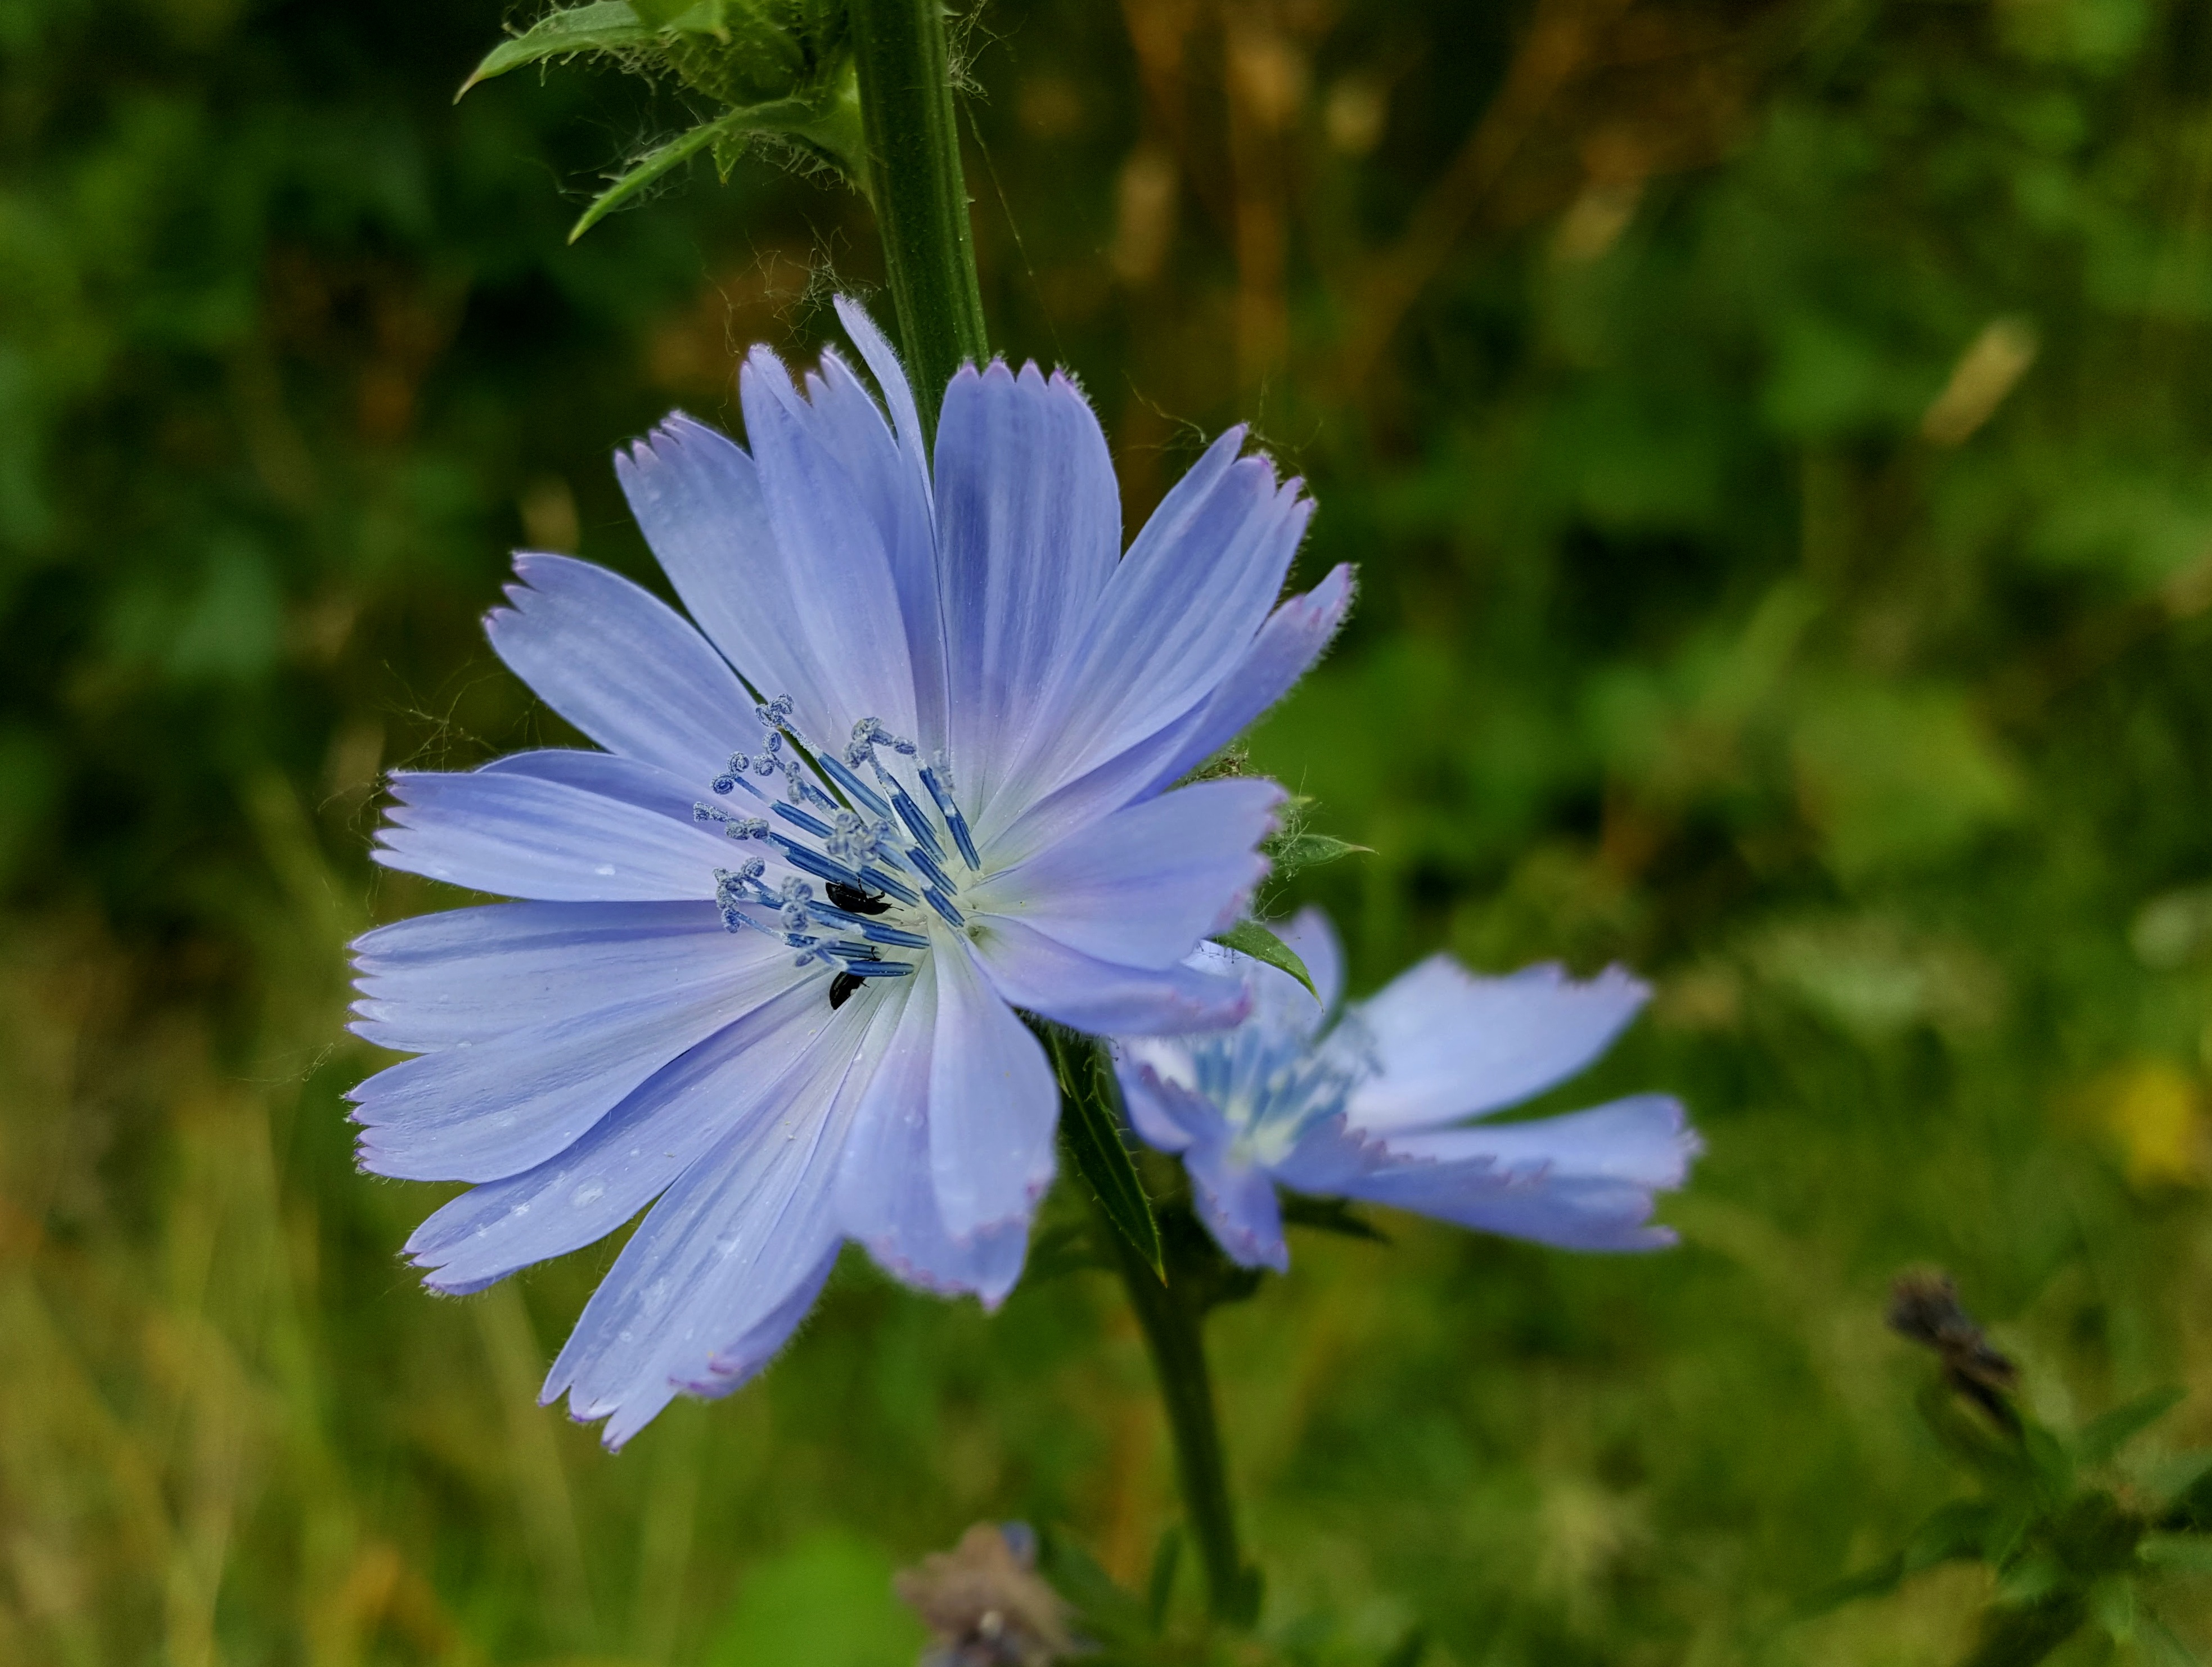
nature, blossom, plant, field, meadow, flower, petal, food, herb, produce, vegetable, botany, flora, wildflower, chicory, macro photography, beetles, flowering plant, land plant, leaf vegetable